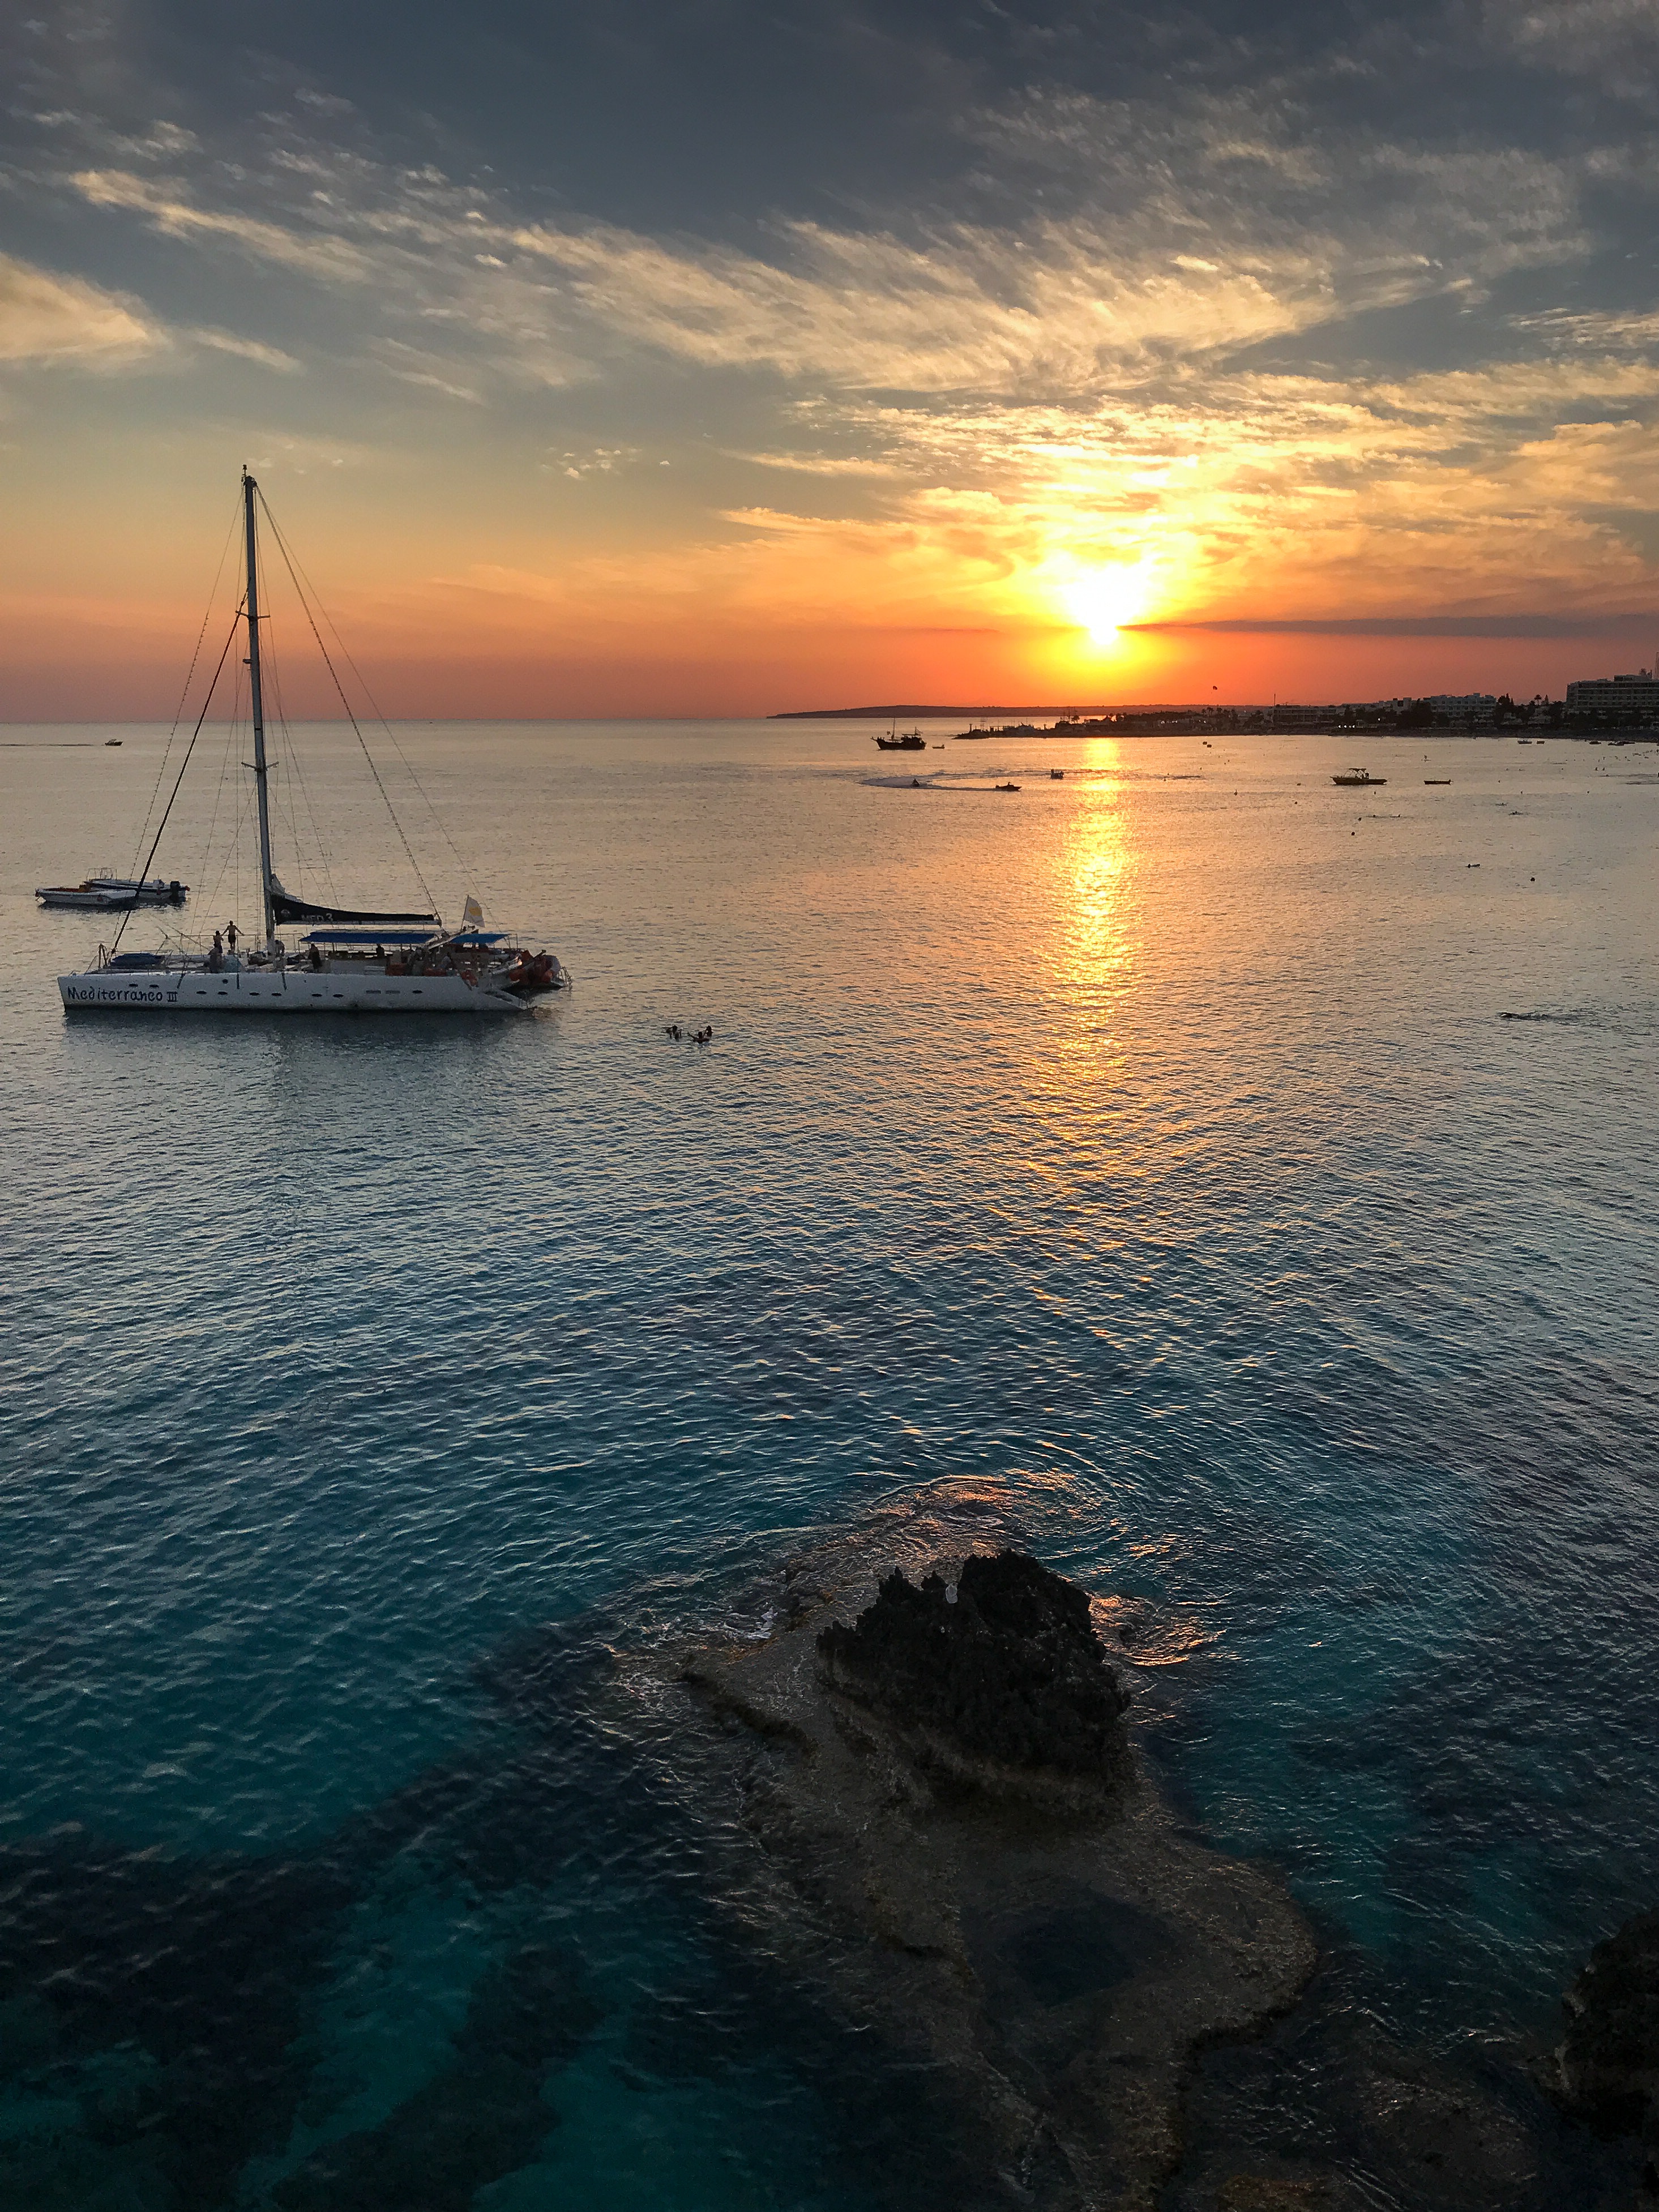
sky, body of water, horizon, sea, water, sunset, ocean, boat, calm, cloud, evening, sunrise, morning, reflection, vehicle, coast, dusk, sound, vacation, sailboat, tropics, watercraft, sailing, afterglow, coastal and oceanic landforms, sunlight, dawn, bay, wave, sail, caribbean, yacht, tourism, wind wave, inlet, beach